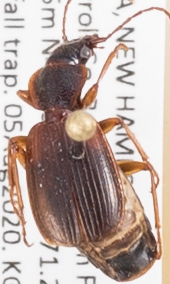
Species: Cymindis cribricollis
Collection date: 2020-08-05
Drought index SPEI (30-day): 0.016
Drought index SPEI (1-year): -0.048
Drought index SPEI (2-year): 0.594